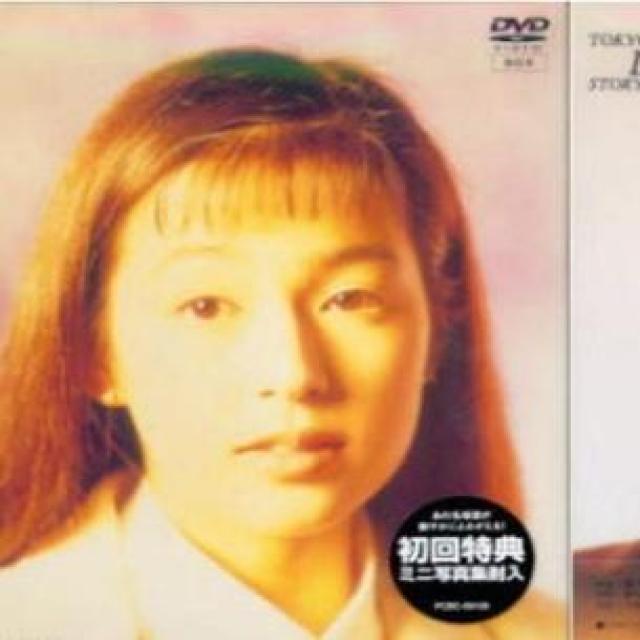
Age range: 21-44